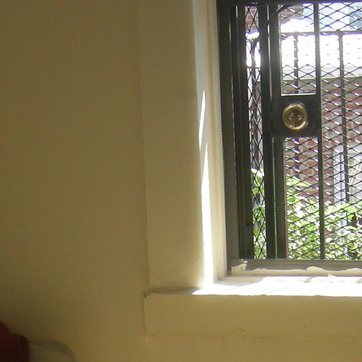
Material: painted